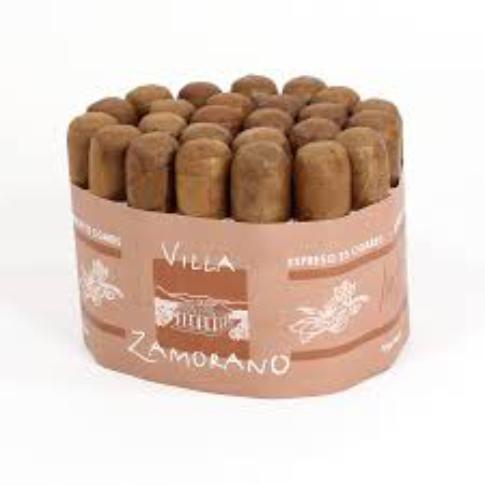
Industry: Necessities